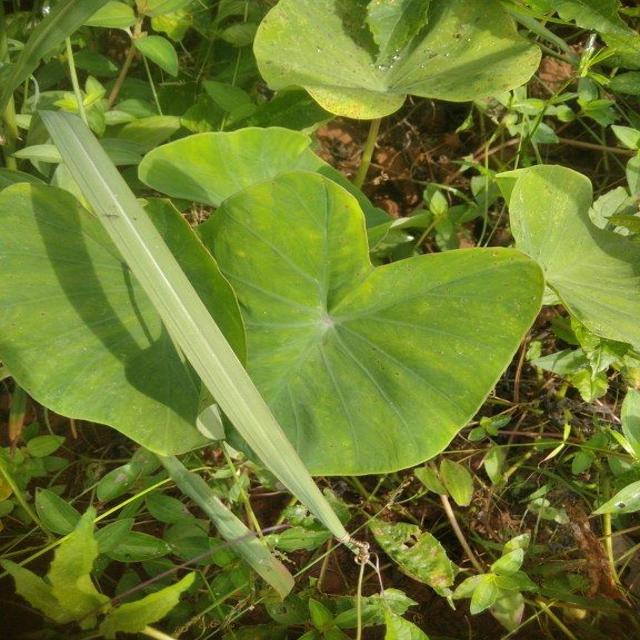
Label: Healthy